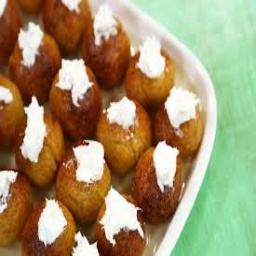
Label: kemalpasa_dessert